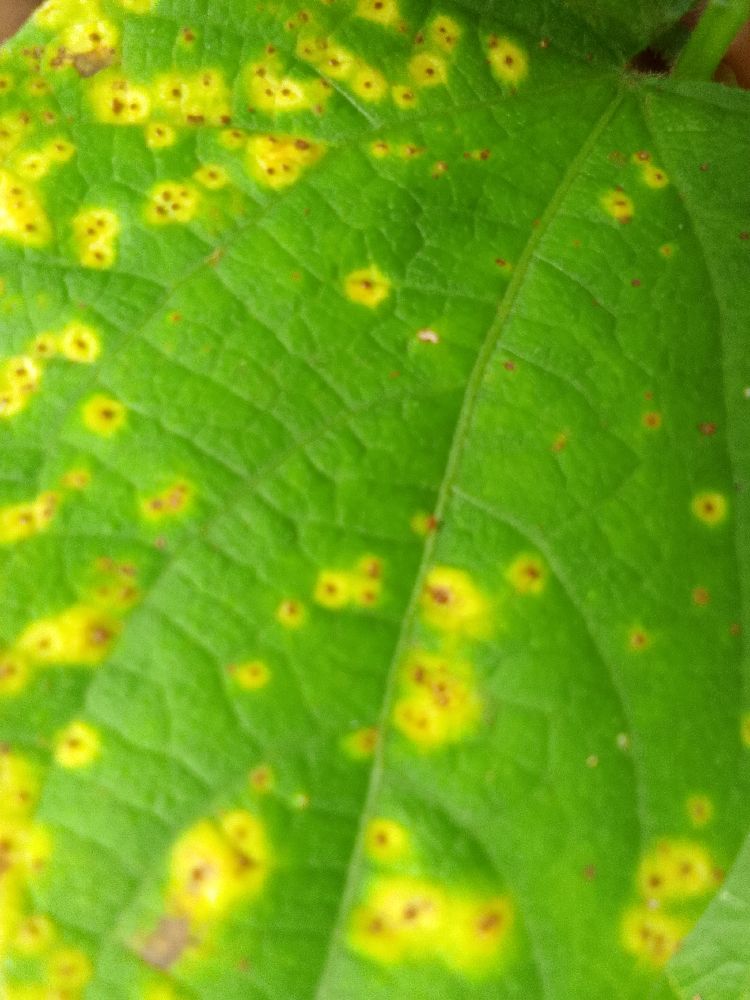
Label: rust